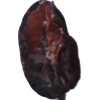
Label: carambola